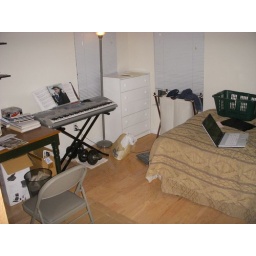
My electronic keyboard now fits in my room between my desk and drawers